The Fox and the Hound

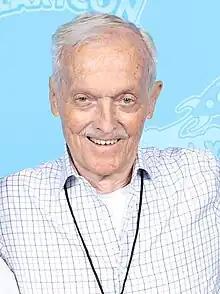
The departure of Don Bluth, seen here in 2023, as well as several other animators caused the film's original release date of Christmas 1980 to be delayed by over six months.

By late 1978, Frank Thomas, Ollie Johnston, and Cliff Nordberg had completed their animation. Thomas had animated scenes of Tod and Copper using dialogue Larry Clemmons had written and recorded with the child actors. The film would mark the last one to have the involvement of Disney's Nine Old Men, who had retired early during production, and animation was turned over to the next generation of directors and animators, which included John Lasseter, John Musker, Ron Clements, Glen Keane, Tim Burton, Brad Bird, Henry Selick, Chris Buck, Mike Gabriel, and Mark Dindal, all of whom would finalize the animation and complete the film's production. These animators had moved through the in-house animation training program and would play an important role in the Disney Renaissance of the 1980s and 1990s.